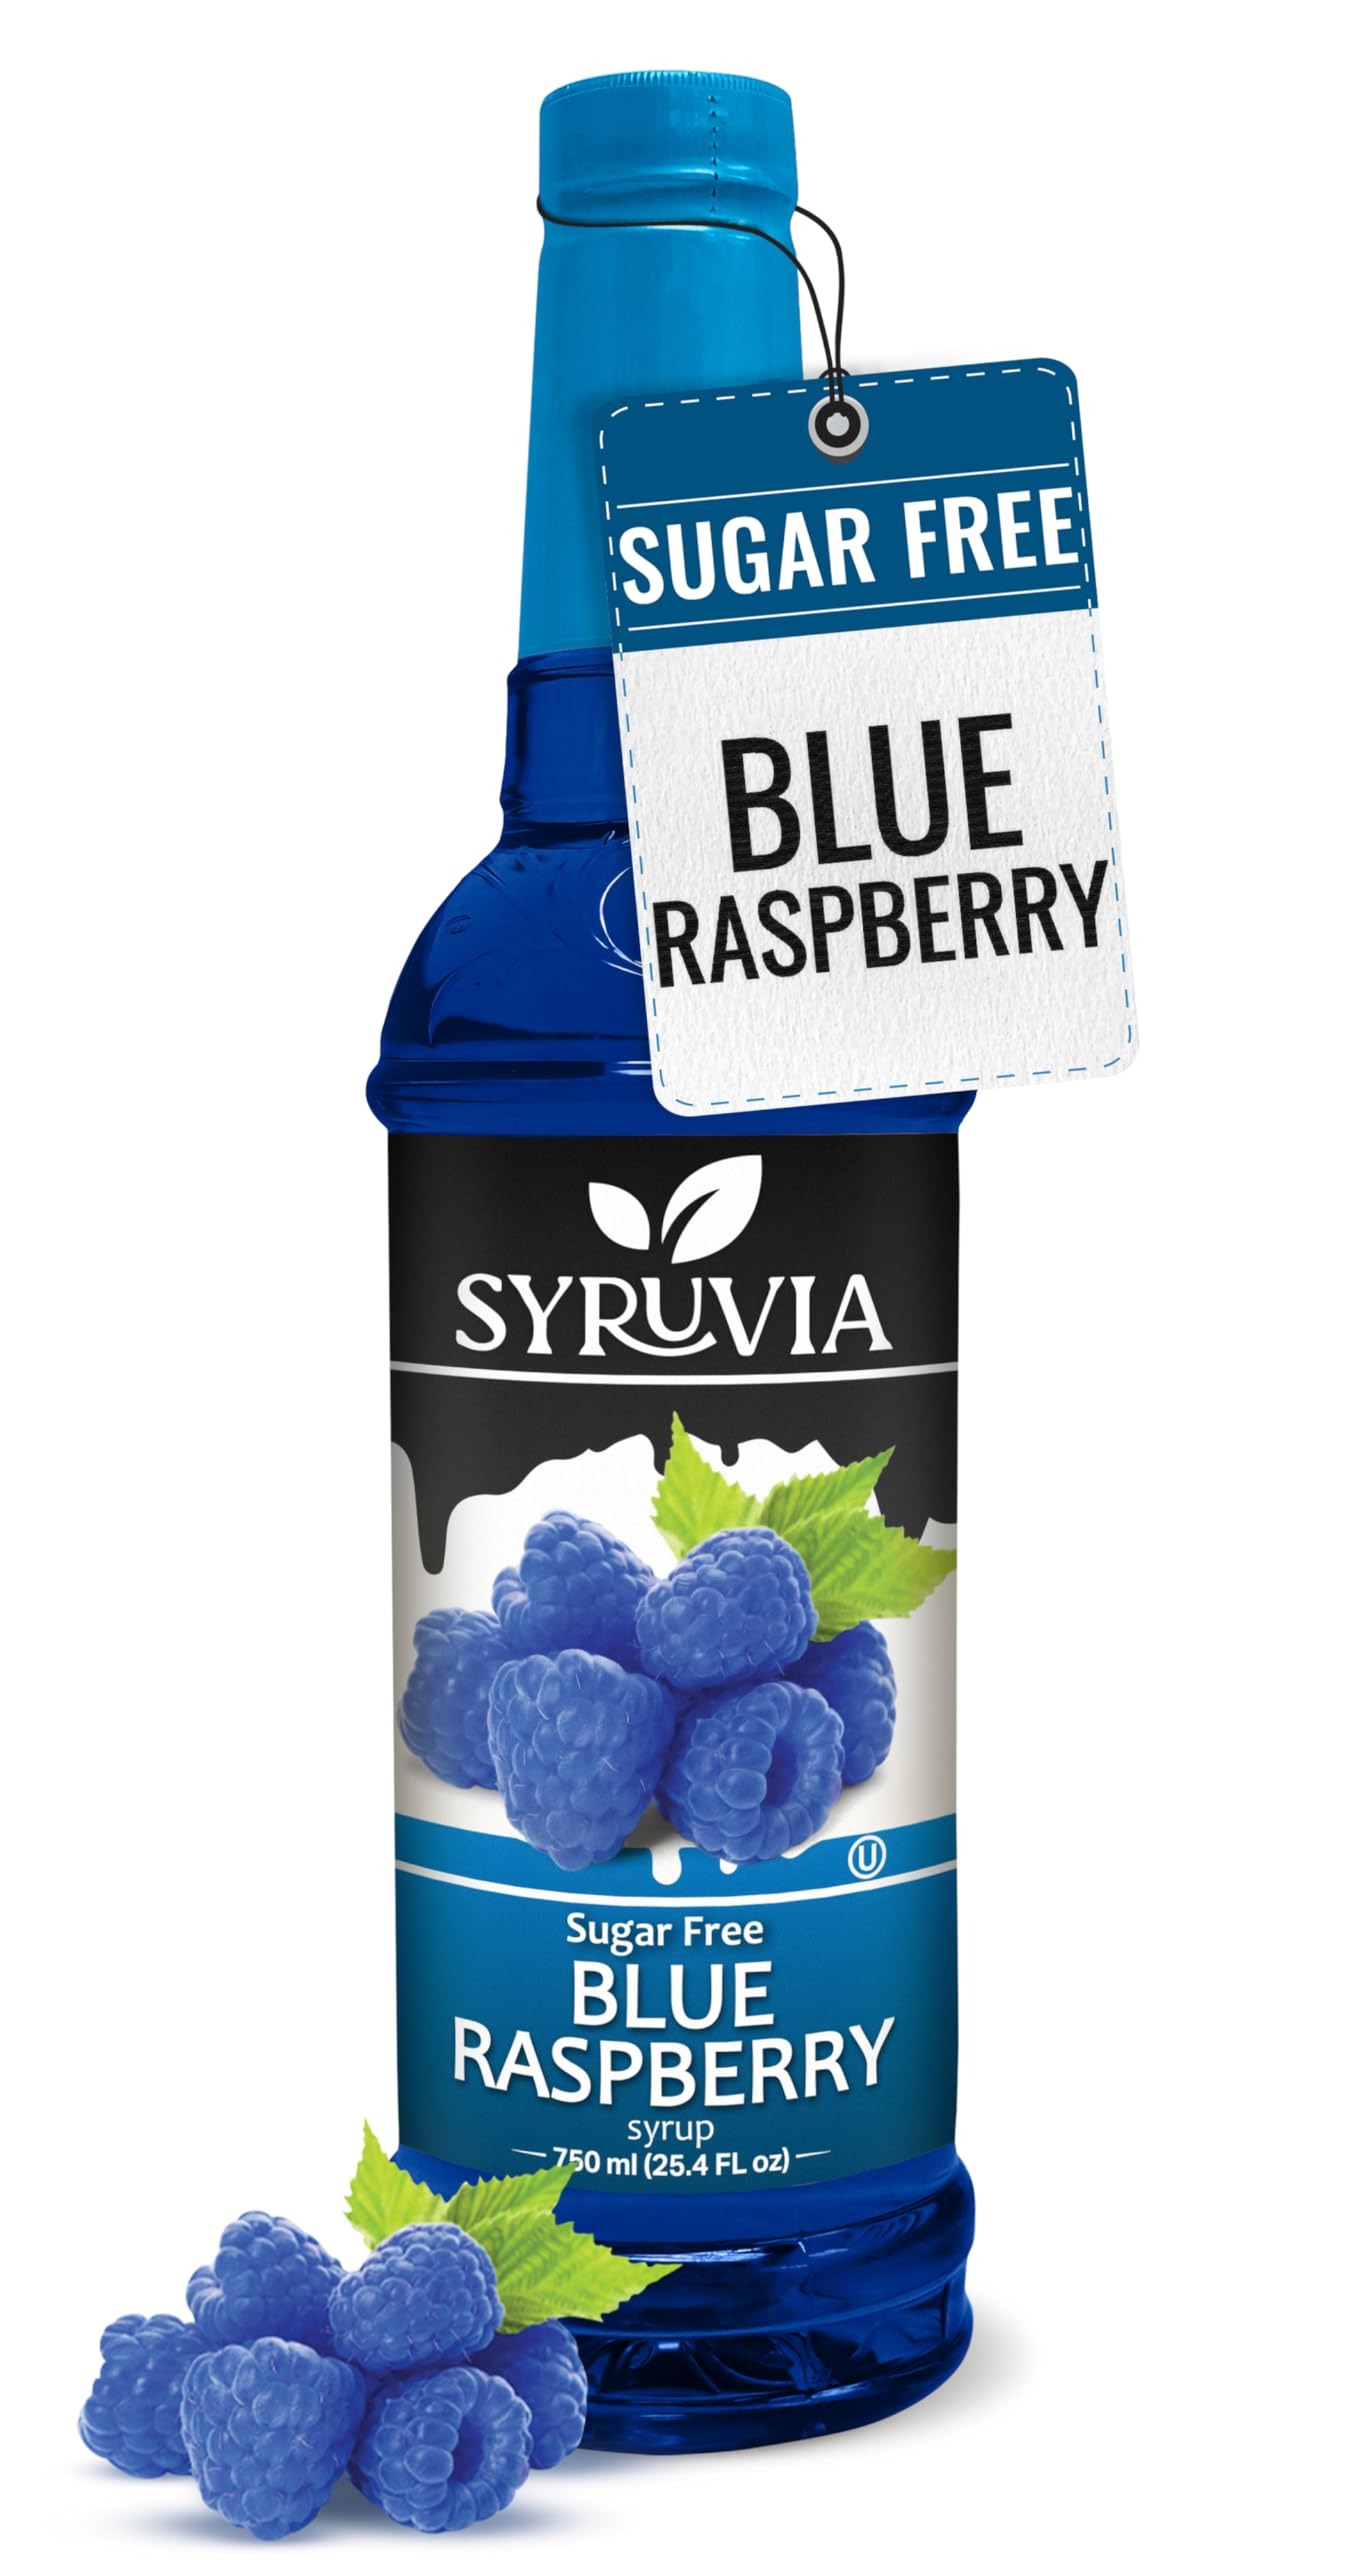
Item Name: Syruvia Sugar-Free Blue Raspberry Flavored Syrup - 25.4 fl oz Premium Flavoring Syrup - 0 Calorie- Kosher Flavored Syrups, Gluten Free, Perfect for Drinks, Soda, Shakes, Cocktails, Desserts, and More.
Bullet Point 1: SUGAR-FREE BLUE RASPBERRY SYRUP: Experience the vibrant, tangy burst of blue raspberry without the sugar. Syruvia’s Sugar-Free Blue Raspberry Syrup brings a refreshing, fruity flavor to your drinks and desserts, offering a deliciously sweet taste without the guilt. Perfect for adding a fun twist to any creation!
Bullet Point 2: Add Savor to Your Coffee: Awaken your senses and indulge in the delightful taste of coffee flavored to your liking with the Syruvia coffee flavoring syrup! Our syrups bring savor, aroma and a sweet note that promises to pamper your senses every morning!
Bullet Point 3: Endless Possibilities: Thanks to its intense aroma and delightful taste, our coffee flavoring can be added to a wide range of beverages and desserts, including shakes, lattes, cappuccino, iced coffee, teas, smoothies, protein shakes, oatmeal, porridge and much more!
Bullet Point 4: Quality You Can Trust: The Syruvia syrups for coffee drinks are made in the USA with the highest quality, most refined ingredients to ensure excellent freshness and the richest taste! The coffee syrups are Kosher-certified, free of any unnecessary fillers, and contain no added coloring, providing you with a pure and natural coffee experience
Bullet Point 5: A Diet-Friendly Choice: This sugar free syrup for coffee is an excellent diet-friendly choice as it has zero calories and carbs! The coffee flavoring syrup sugar free is sweetened with sucralose, adding sweetness to your beverages without the extra pounds on the scale!
Product Description: Introducing Syruvia, a trusted supplier of a wide selection of high-quality syrups & concentrates, where you can find the most tantalizing flavors to sweeten your everyday life! We are employing only carefully selected ingredients with no additives or harsh fillers to create clean and delicious syrups that offer a unique sense-pampering experience! We strive for greatness in every aspect of our business, from the richest syrup flavors to the unwavering commitment to exceptional quality, to offer you the finest selection of aromas. Delight Your Taste Buds with the Syruvia Coffee Syrups! Our coffee sauce is a must-have for those who love a little bit of flavor and sweetness with their coffee every morning! Made in the USA with pure and clean ingredients, the Syruvia coffee flavoring sauces have a fresh taste and amazing flavor that enriches your coffee without overpowering its unparalleled taste! Subtle yet rich, the coffee syrups are perfect for coffee, latte, tea, smoothies, shakes or desserts, adding a creamy texture and unique sweetness that will take your taste buds by surprise! Still not convinced? Here are some of the amazing features of our coffee syrups: 1. 24.5fl oz bottle; 2. Made with high-quality, clean ingredients; 3. Kosher-certified; 4. Made in the USA; 5. Large selection of flavors for all tastes; 6. Ideal for coffee, tea, latte, smoothie, protein shakes, oatmeal, breakfast, desserts, ice cream topping, frappe, cocktails, baked goods and more; 7. Smooth and subtle aroma; 8. Creamy texture and rich taste; 9. 25 servings per bottle; Indulge in the exceptional aromas of our coffee syrups!
Value: 25.4
Unit: Fl Oz

Price: 11.99